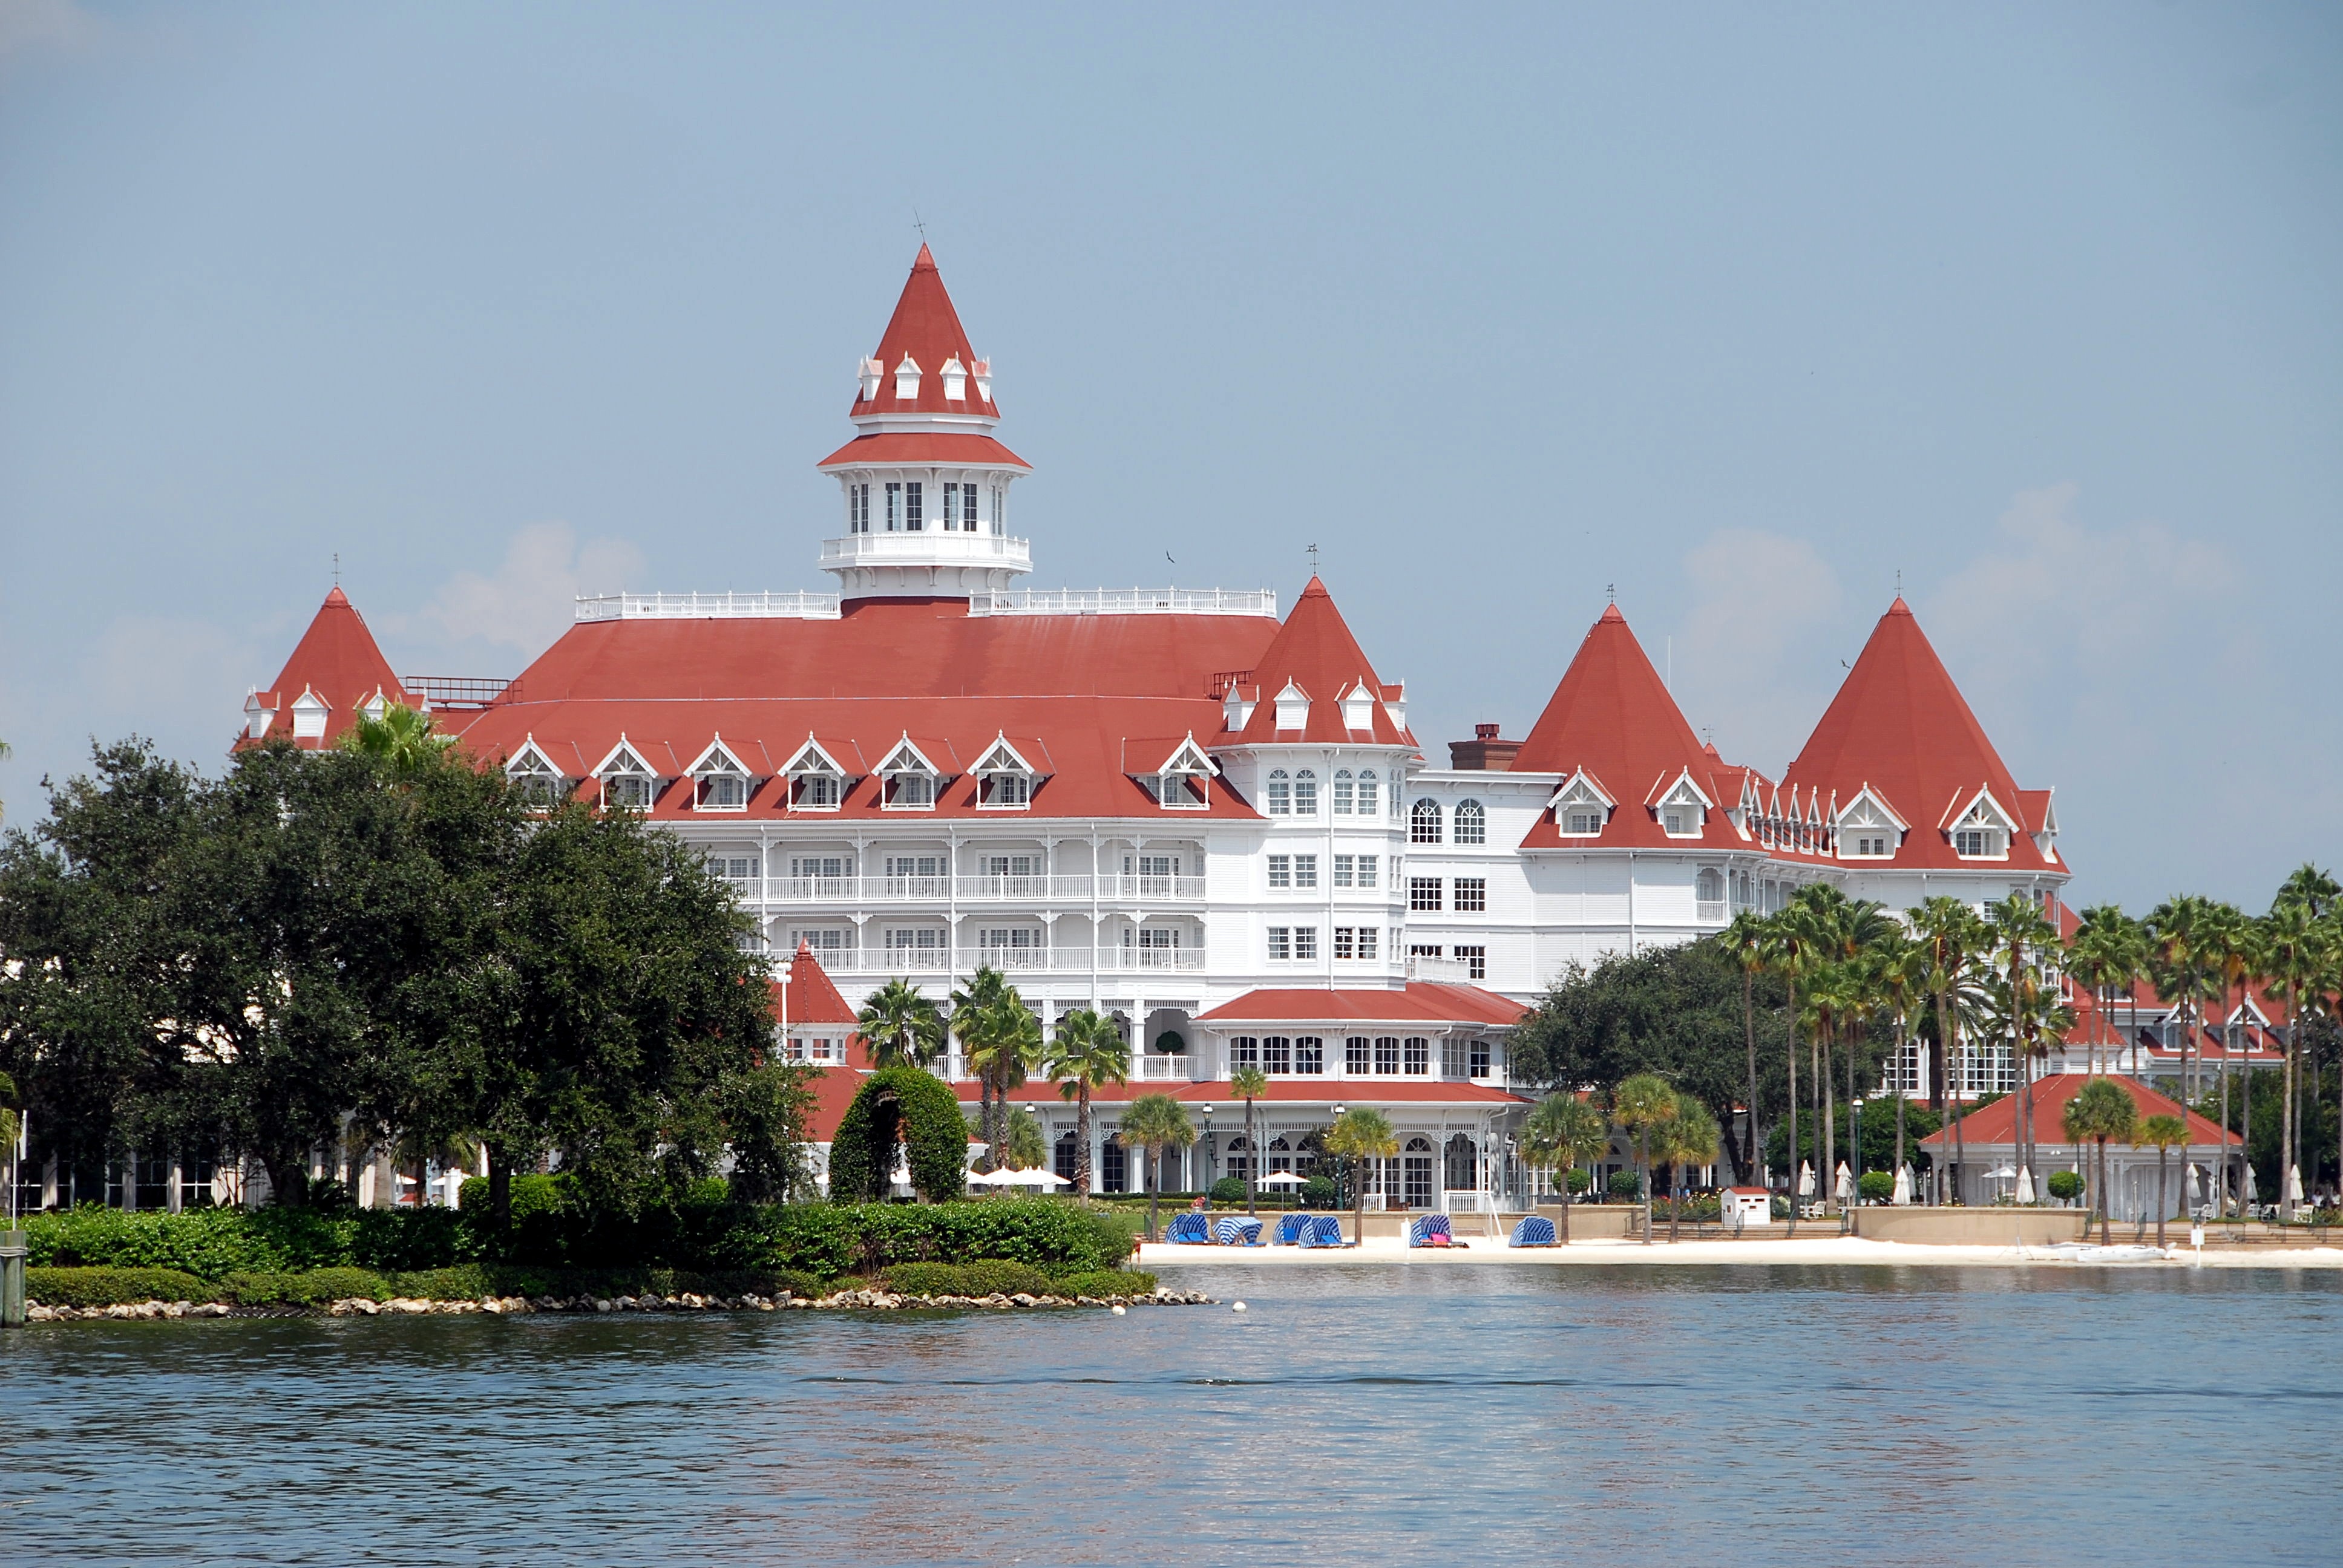
landscape, water, architecture, town, river, vacation, travel, relax, scenic, tropical, room, tourism, modern, waterway, outdoors, resort, florida, orlando, luxurious, luxury hotel